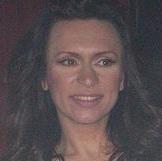
Age: 39